Ichiyō Higuchi

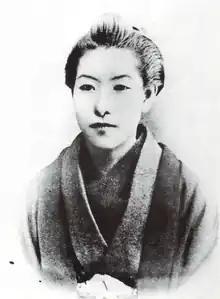

, known by her pen name , was a Japanese writer during the Meiji era. She was Japan's first professional woman writer of modern literature, specializing in short stories and poetry, and was also an extensive diarist. Her portrait appears on the 5000 yen banknote in Japan.